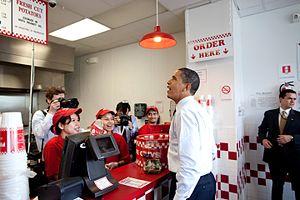
Five Guys Enterprises, LLC est une chaîne américaine de restauration rapide haut de gamme spécialisée dans les hamburgers, les hot-dogs et les frites. La chaîne a son siège à Lorton, Virginie.
La restauration rapide haut de gamme ou fast good, est un mode de restauration au positionnement haut de gamme par rapport à la restauration rapide. Privilégiant les produits frais et les circuits courts, ce concept est né dans les années 1990 aux États-Unis avec des chaînes de magasins comme Five Guys ou Chipotle Mexican Grill.